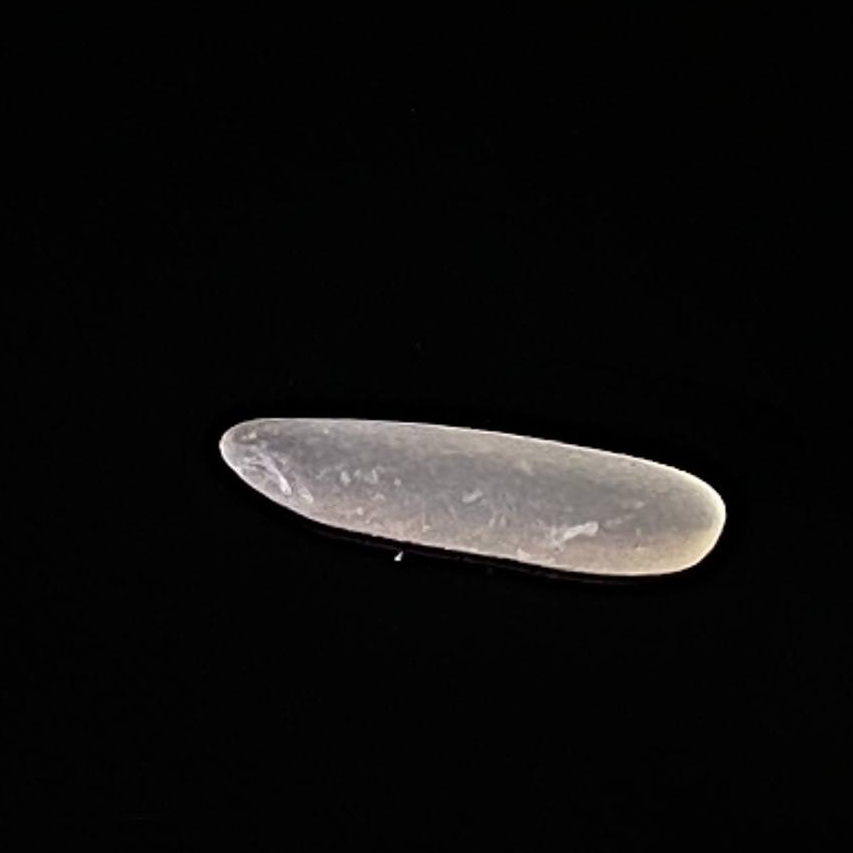
Rice variety: Jirashail